Chinna Raja

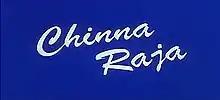
Title card

Chinna Raja is a 1999 Indian Tamil-language action thriller film directed and produced by Chitra Lakshmanan. The film stars Karthik in dual lead roles alongside Roja and Priya Raman. It was released on 5 March 1999.